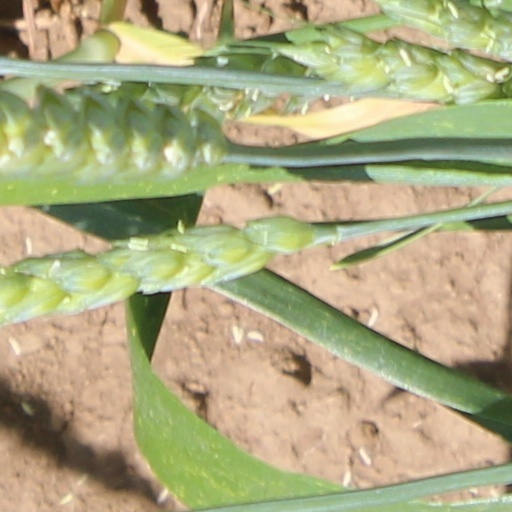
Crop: wheat